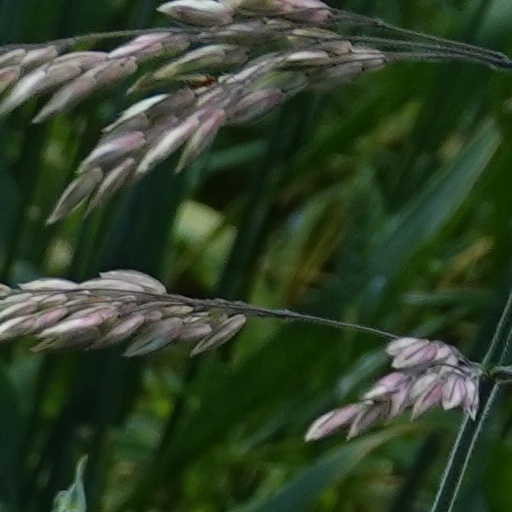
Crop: wheat